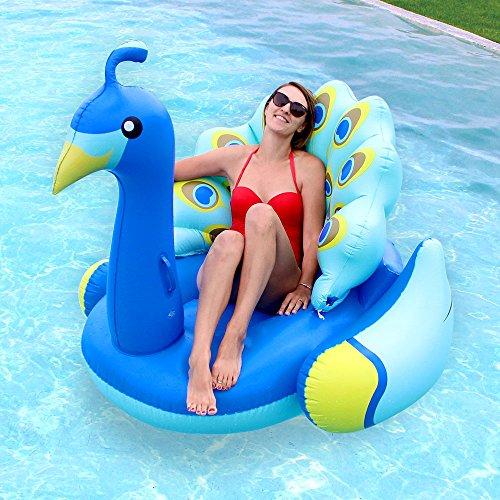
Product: Swimline Animal Kingdom Extra Large Swimming Pool Floats Combo Value Pack: Goose, Monarch, Peacock, Giraffe
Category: Toys & Games | Sports & Outdoor Play | Pools & Water Toys
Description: Includes four pool floats.
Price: $69.84
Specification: ProductDimensions:14x18x14inches|ItemWeight:19pounds|ShippingWeight:26.1pounds(Viewshippingratesandpolicies)|DomesticShipping:ItemcanbeshippedwithinU.S.|InternationalShipping:ThisitemcanbeshippedtoselectcountriesoutsideoftheU.S.LearnMore|ASIN:B079PVLDY5|Itemmodelnumber:90701-55-05-10|Manufacturerrecommendedage:5-15years